Tomb of the Red Queen

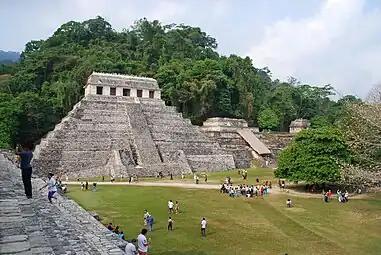
The Pyramid of the Inscriptions is in the foreground, the smaller Temple XIII is just next to it to the right.

Palenque was one of the wealthiest and most powerful of the Maya city states in Pre-Columbian Mexico. It was located in the foothills of the Chiapas mountains, on a site where several rivers come together, with waterfalls and pools; the name of the site in modern Mayan is Lakam Ha, or "big water". The site was first occupied in the early Classical Period (200-600 AD) and fell in about 800 AD. The city went into a decline and was gradually abandoned and reclaimed by the jungle.